Ford Fairmont

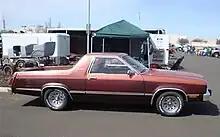
1981 Ford Durango

The Ford Durango was produced by a joint venture between Ford and National Coach Corporation from 1978 to 1981. Based heavily on the Fairmont Futura coupe, the Durango was a two-door, two-seat car-based pickup truck that was intended as a possible replacement for the 1977–1979 Ford Ranchero as well as a competitor to the downsized Chevrolet El Camino/GMC Caballero. Approximately 200 are estimated to have been produced.